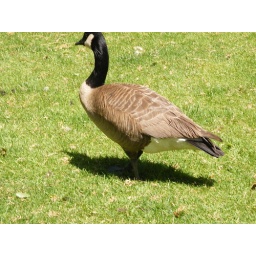
Close up of a Canadian Goose in field by my office